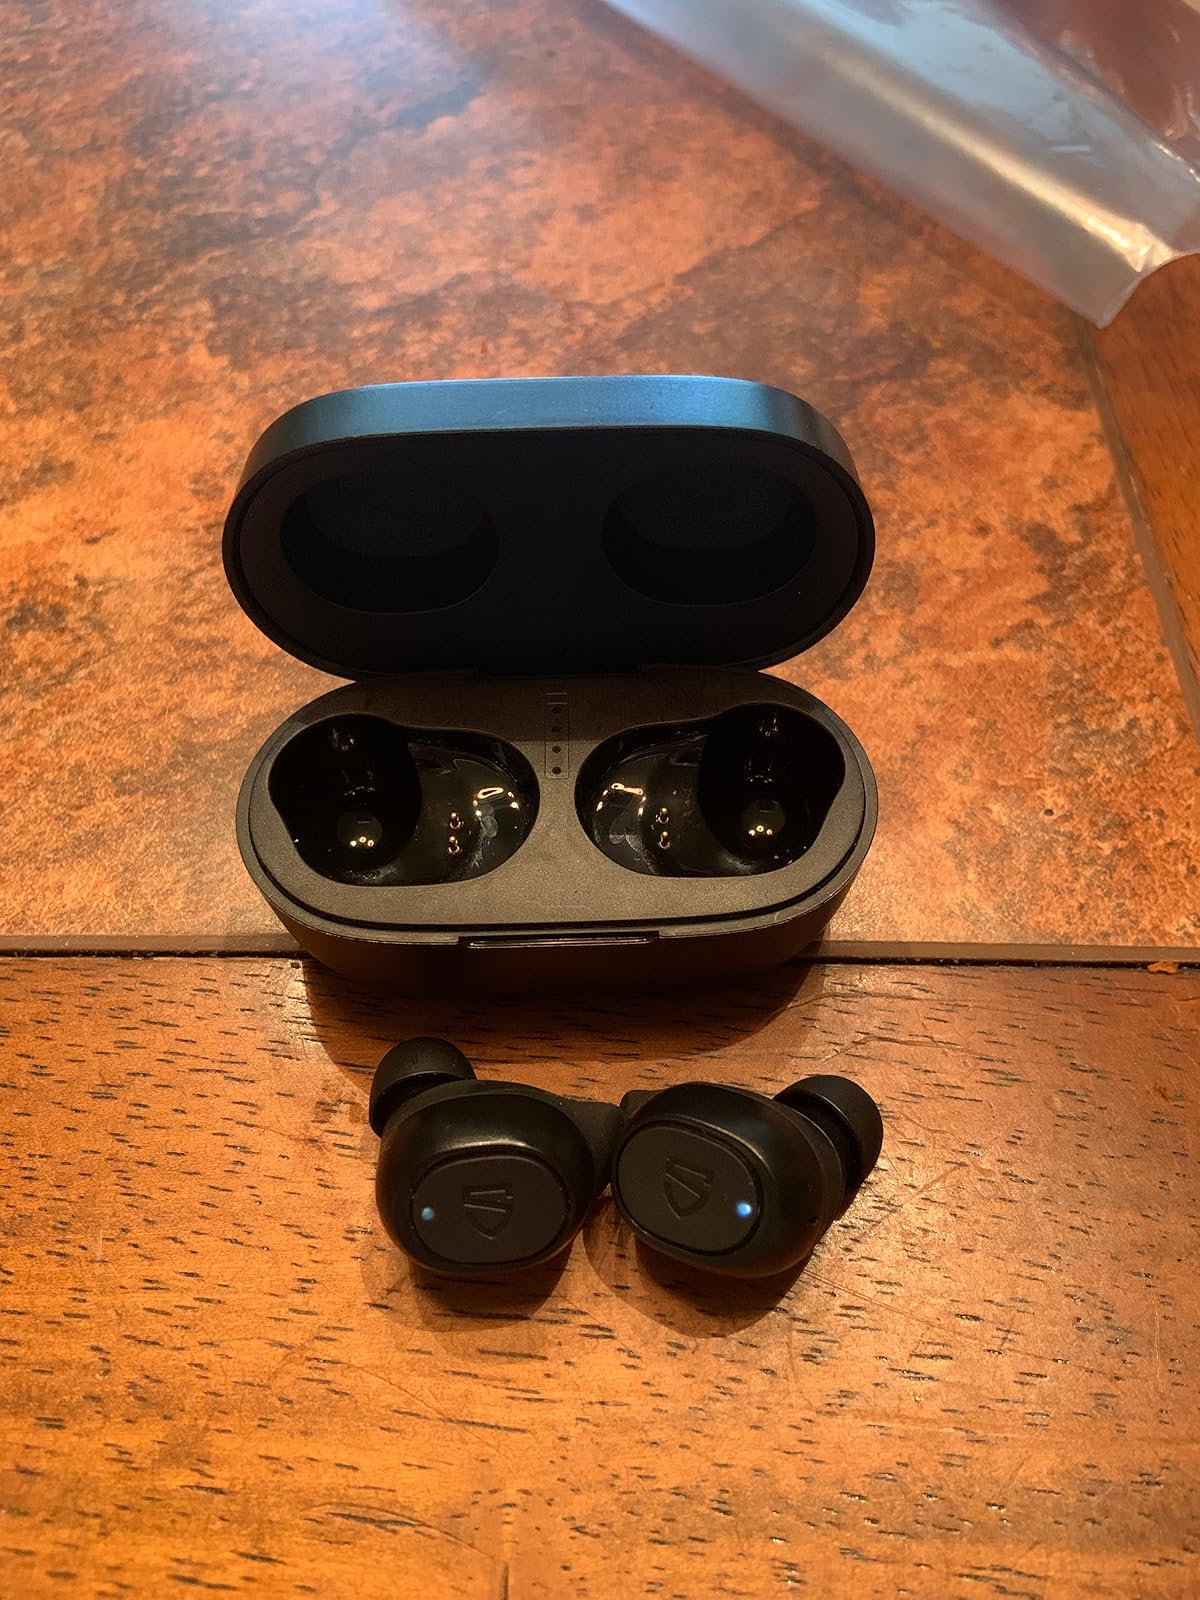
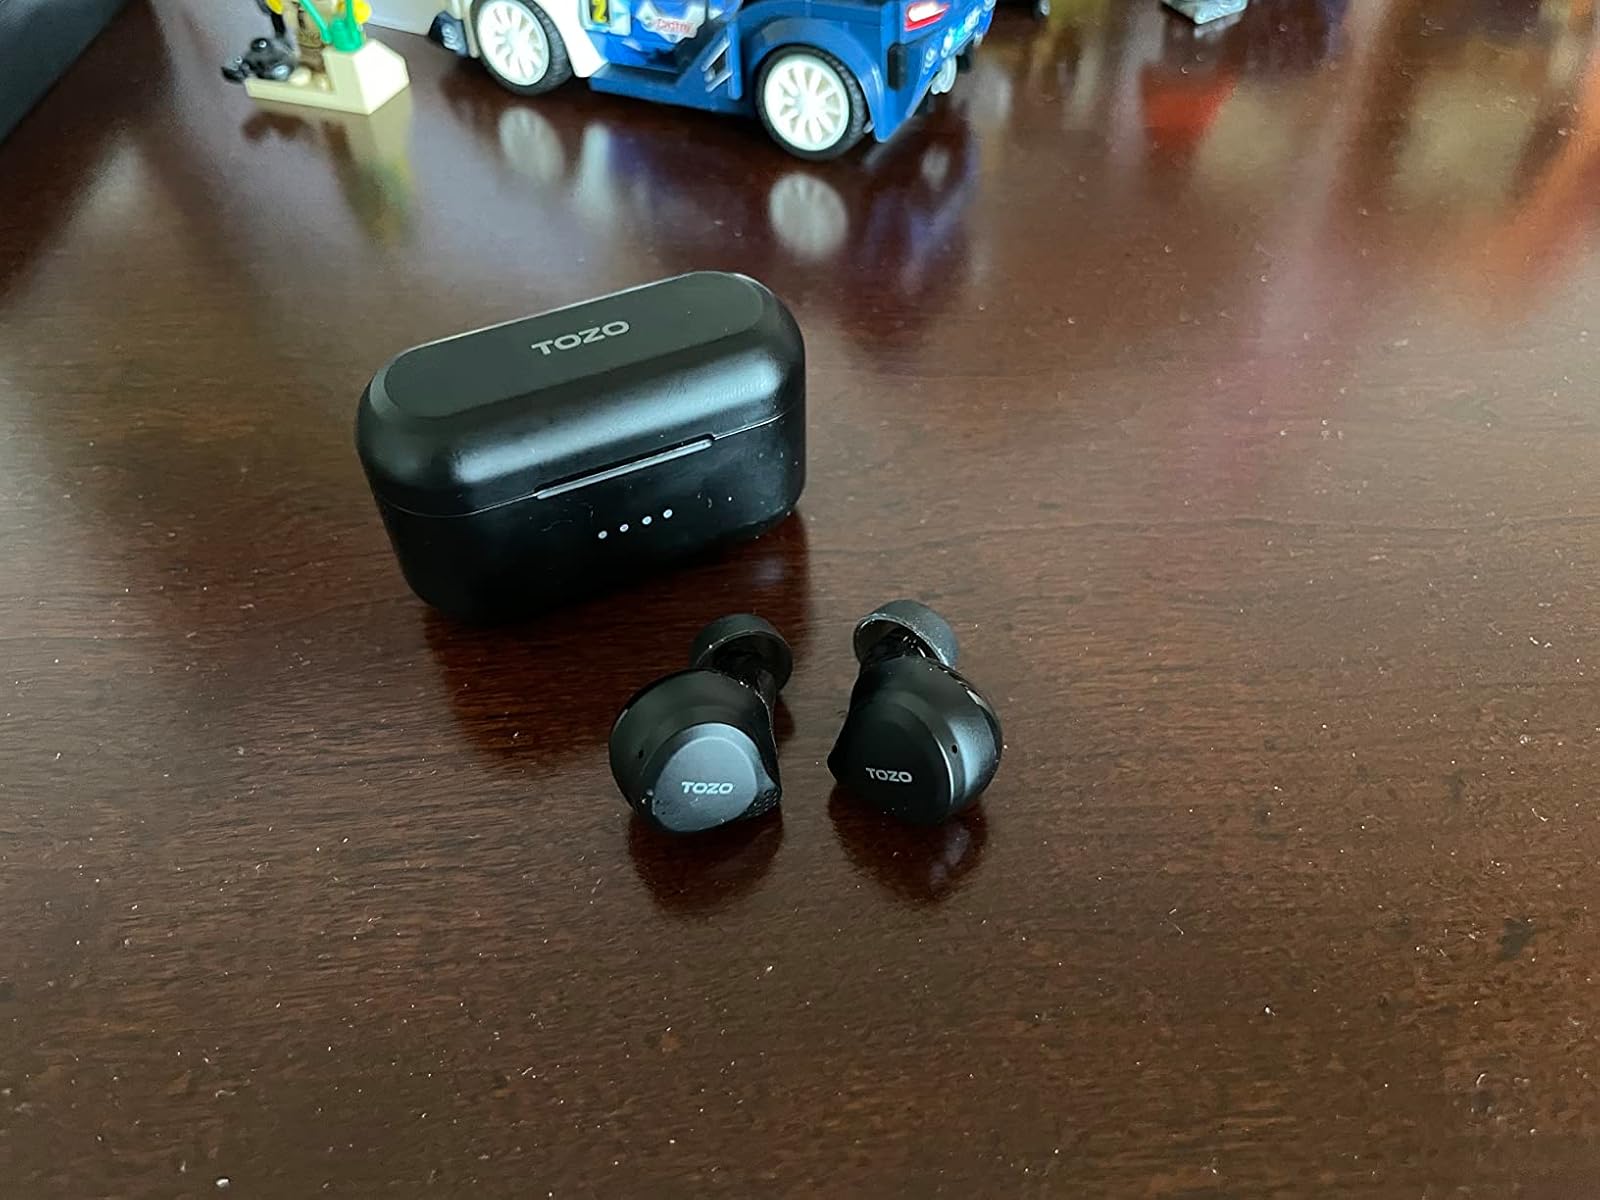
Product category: earbuds
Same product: no